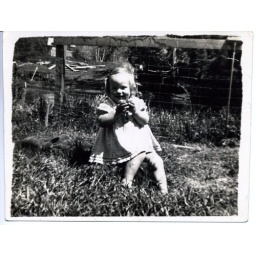
Albert &amp;amp; Gladys' chicken house in background, across road.